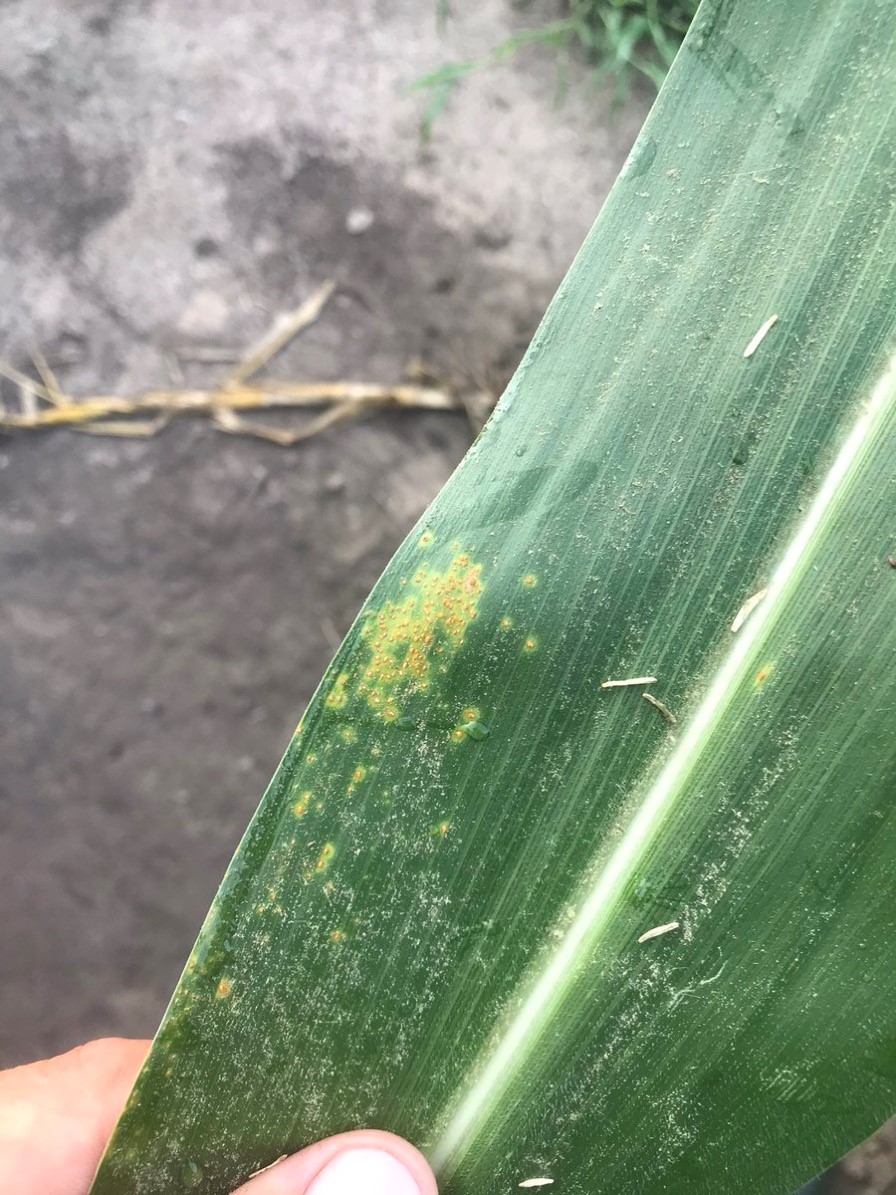
Plant: Corn
Disease: corn rust